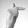
ASL letter: T